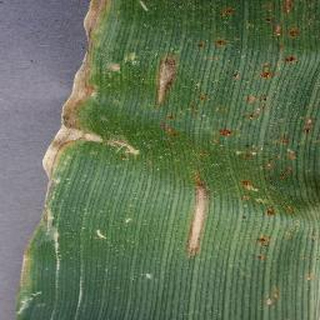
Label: corn_cercospora_leaf_spot